Potsdam Medienstadt Babelsberg station

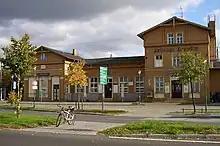
Station building in October 2007, still displaying the old name

The station was opened on 15 May 1879 with the name of Drewitz. It was a freight border crossing point from East Germany to West Berlin from 1949 to 1990. Numerous safety devices were installed for this purpose such as special points that would prevent an unauthorized movement of a locomotive towards Berlin-Wannsee in the American sector of Berlin. This meant that some sets of points would cause trains making unauthorized movements to derail.